Juan Esquivel Barahona

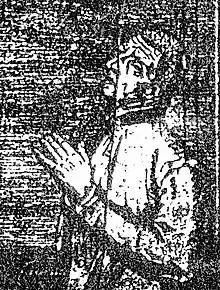
Presumed portrait of Juan de Esquivel Barahona.

Juan [de] Esquivel Barahona (c. 1560 – after 1623) was the most prominent of the last generation of Spanish church composers of the Renaissance era. Although he never served in one of the major Spanish cathedrals, his music was known throughout Spain during the early seventeenth century.